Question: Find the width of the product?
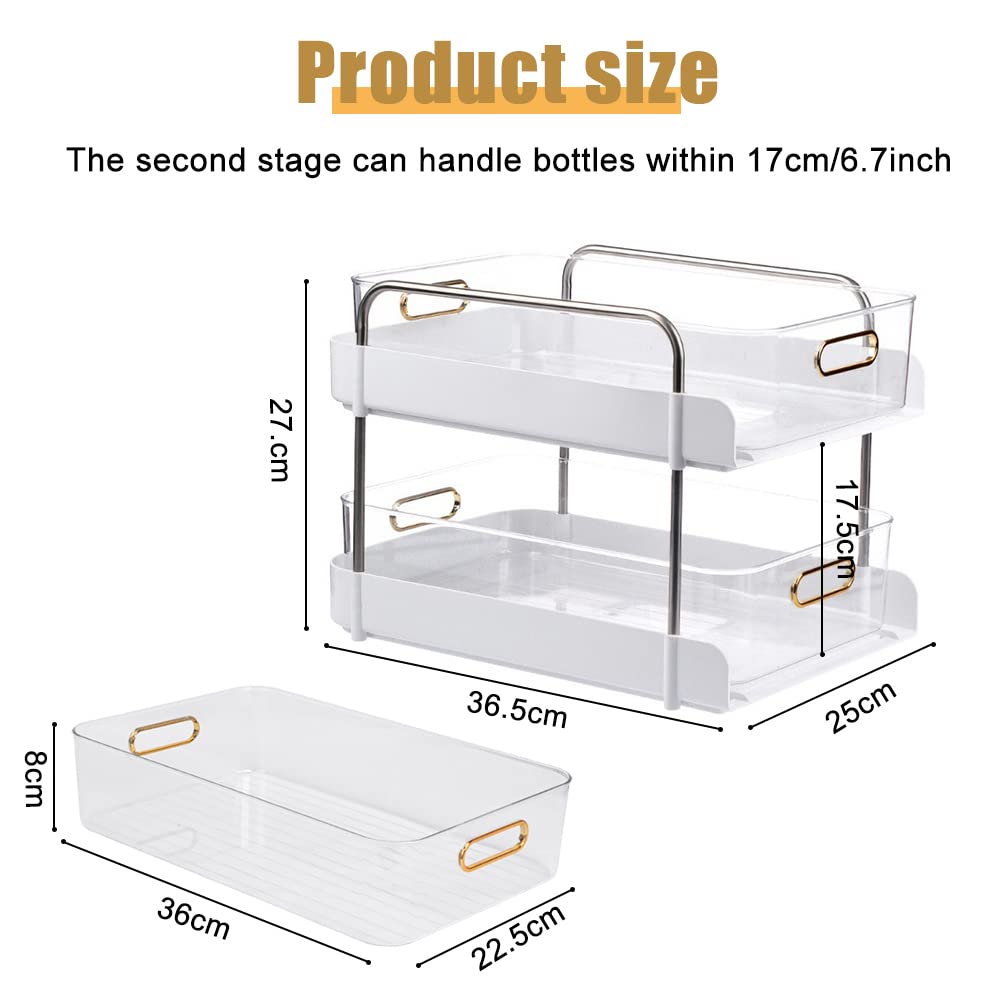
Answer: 36.5 centimetre